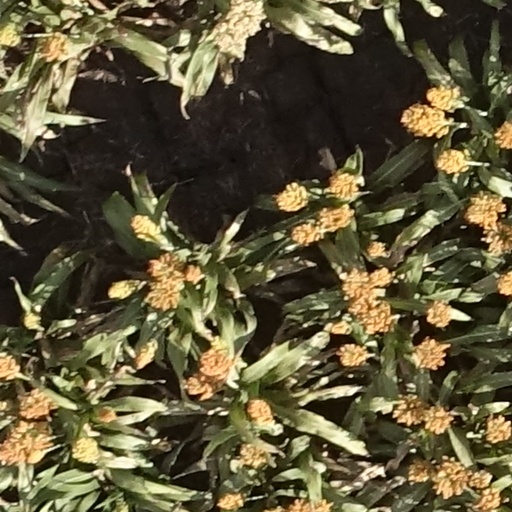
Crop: sorghum